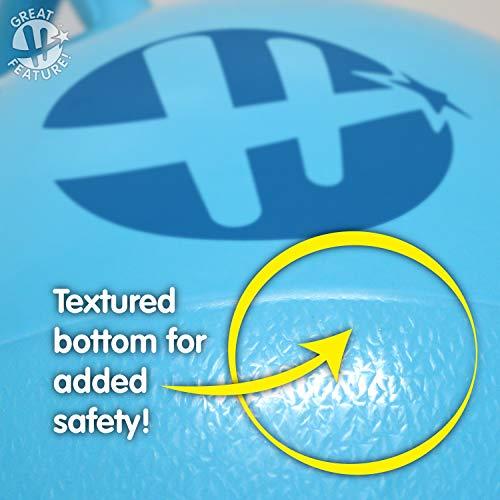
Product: Hedstrom DreamWorks Trolls Hopper Ball, Hop Ball For Kids, 15 Inch
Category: Toys & Games | Novelty & Gag Toys
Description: Hedstrom Hopper Balls are a great, fun way to get kids active and exercising and are durable enough to use inside or outside.
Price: $17.24
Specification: ProductDimensions:9.5x2.6x8.5inches|ItemWeight:1pounds|ShippingWeight:1pounds(Viewshippingratesandpolicies)|DomesticShipping:ItemcanbeshippedwithinU.S.|InternationalShipping:ThisitemcanbeshippedtoselectcountriesoutsideoftheU.S.LearnMore|ASIN:B01LE1OL12|Itemmodelnumber:55-9720|Manufacturerrecommendedage:36months-15years